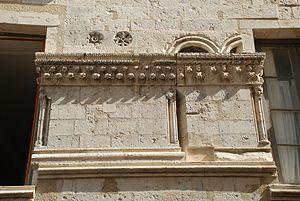
France - Provence - Maison romane de Nîmes
La maison romane de Nîmes est un édifice civil roman situé à Nîmes, dans le département français du Gard en région Occitanie.
Nîmes est une commune du sud de la France, préfecture du département du Gard en région Occitanie. Ses habitants se nomment les Nîmois.